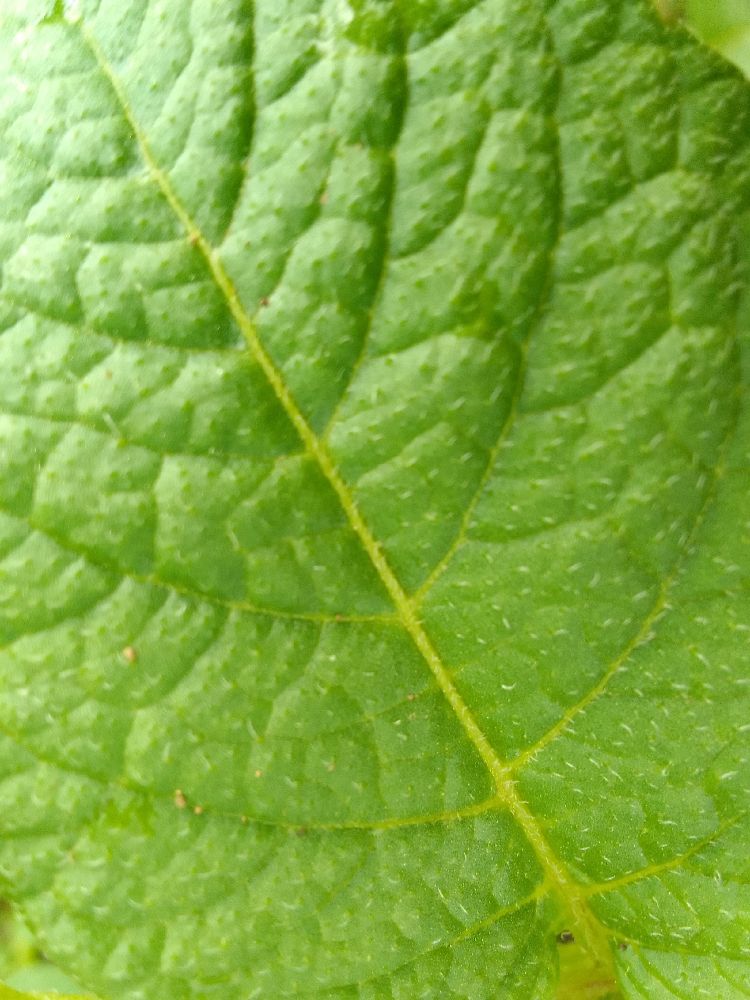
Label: Healthy